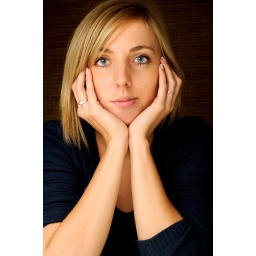
her eyes in full color. medium softbox camera left, white screen right, white table.